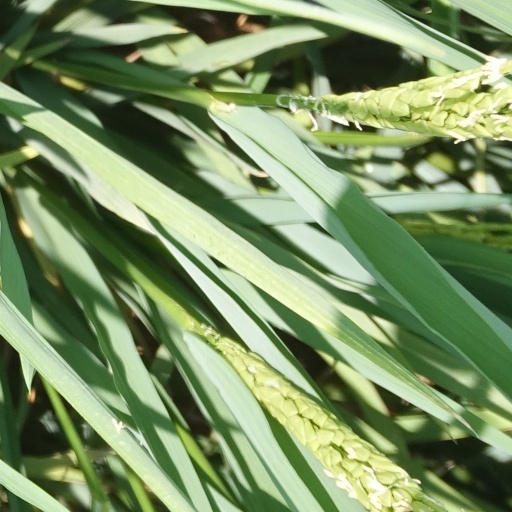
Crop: rice